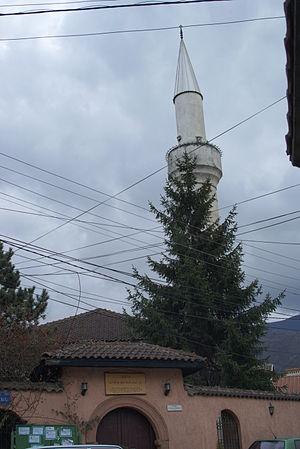
Cet article propose une liste des monuments culturels du Kosovo. Elle intègre des monuments inscrits dans les registres de l'Institut pour la protection du patrimoine de la République de Serbie et sur la liste de l'Académie serbe des sciences et des arts, en tant que le Kosovo est encore considéré comme une province autonome par la Serbie et une partie de la communauté internationale ; parallèlement le Kosovo, qui a proclamé son indépendance en 2008, a établi une liste provisoire de monuments culturels.
La mosquée d'Ilijaz Kuka est une mosquée ottomane située dans la ville de Prizren, au Kosovo. Elle a été construite au XVIᵉ siècle. Elle est proposée pour une inscription sur la liste des monuments culturels du Kosovo.